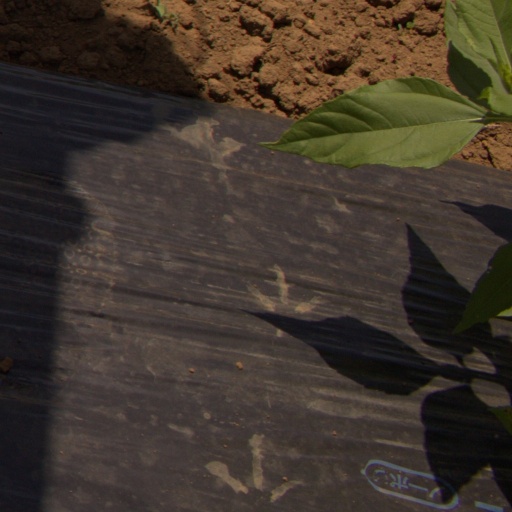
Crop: Jerusalem artichoke